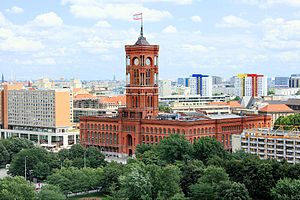
Berlins senat
Rotes Rathaus i Altberlin, sædet for Berlins senat.
Berlins senat er den tyske delstat Berlins regering, der ledes af den regerende borgmester og otte øvrige medlemmer, benævnt senatorer.